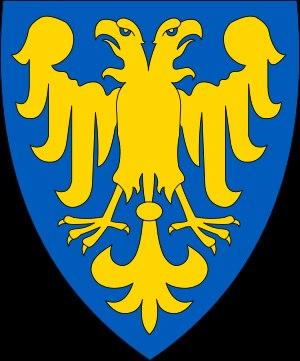
Riourik Rostyslavytch — en ukrainien : Рюрик Ростиславич, en polonais : Ruryk Rościsławicz — a été prince de Przemyśl. Avec ses frères Vassylko et Volodar, il a fondé la Principauté de Galicie.